The Explorers (collection)

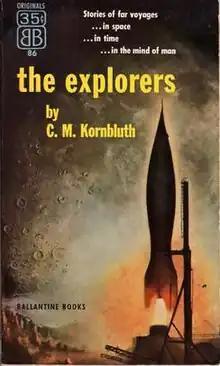
Cover of the first edition

The Explorers is a collection of science fiction stories by American writer C. M. Kornbluth, originally published in paperback by Ballantine Books in 1954. Ballantine reissued the collection, which was Kornbluth's first, in 1963. While no further editions of the collection were published, six of its nine stories were included in Ballantine's 1977 "The Best of C. M. Kornbluth", and all the stories are contained in NESFA's 1997 "His Share of Glory: The Complete Short Science Fiction of C. M. Kornbluth".